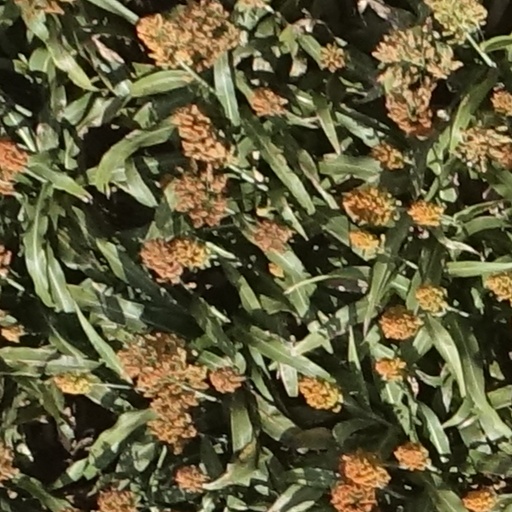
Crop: sorghum